Fontenelle (crater)

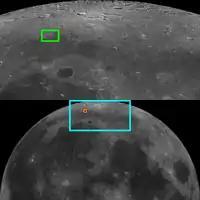
Location of Fontenelle

Fontenelle is a lunar impact crater that is located along the northern edge of Mare Frigoris, in the northern part of the Moon. To the northeast is the remnant of the crater Birmingham. Due to its location, this crater appears oval in shape when observed from the Earth because of foreshortening.